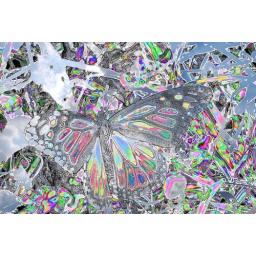
rainbow butterflies in clouds